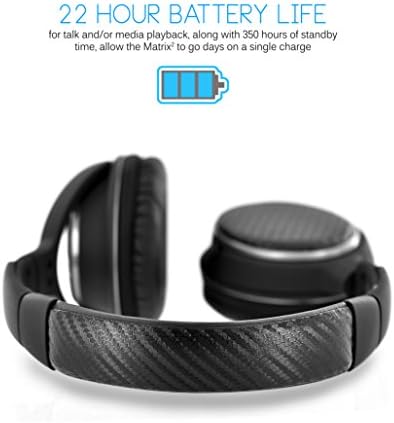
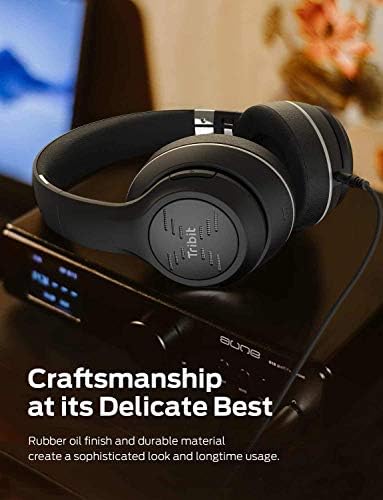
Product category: headphones
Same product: no